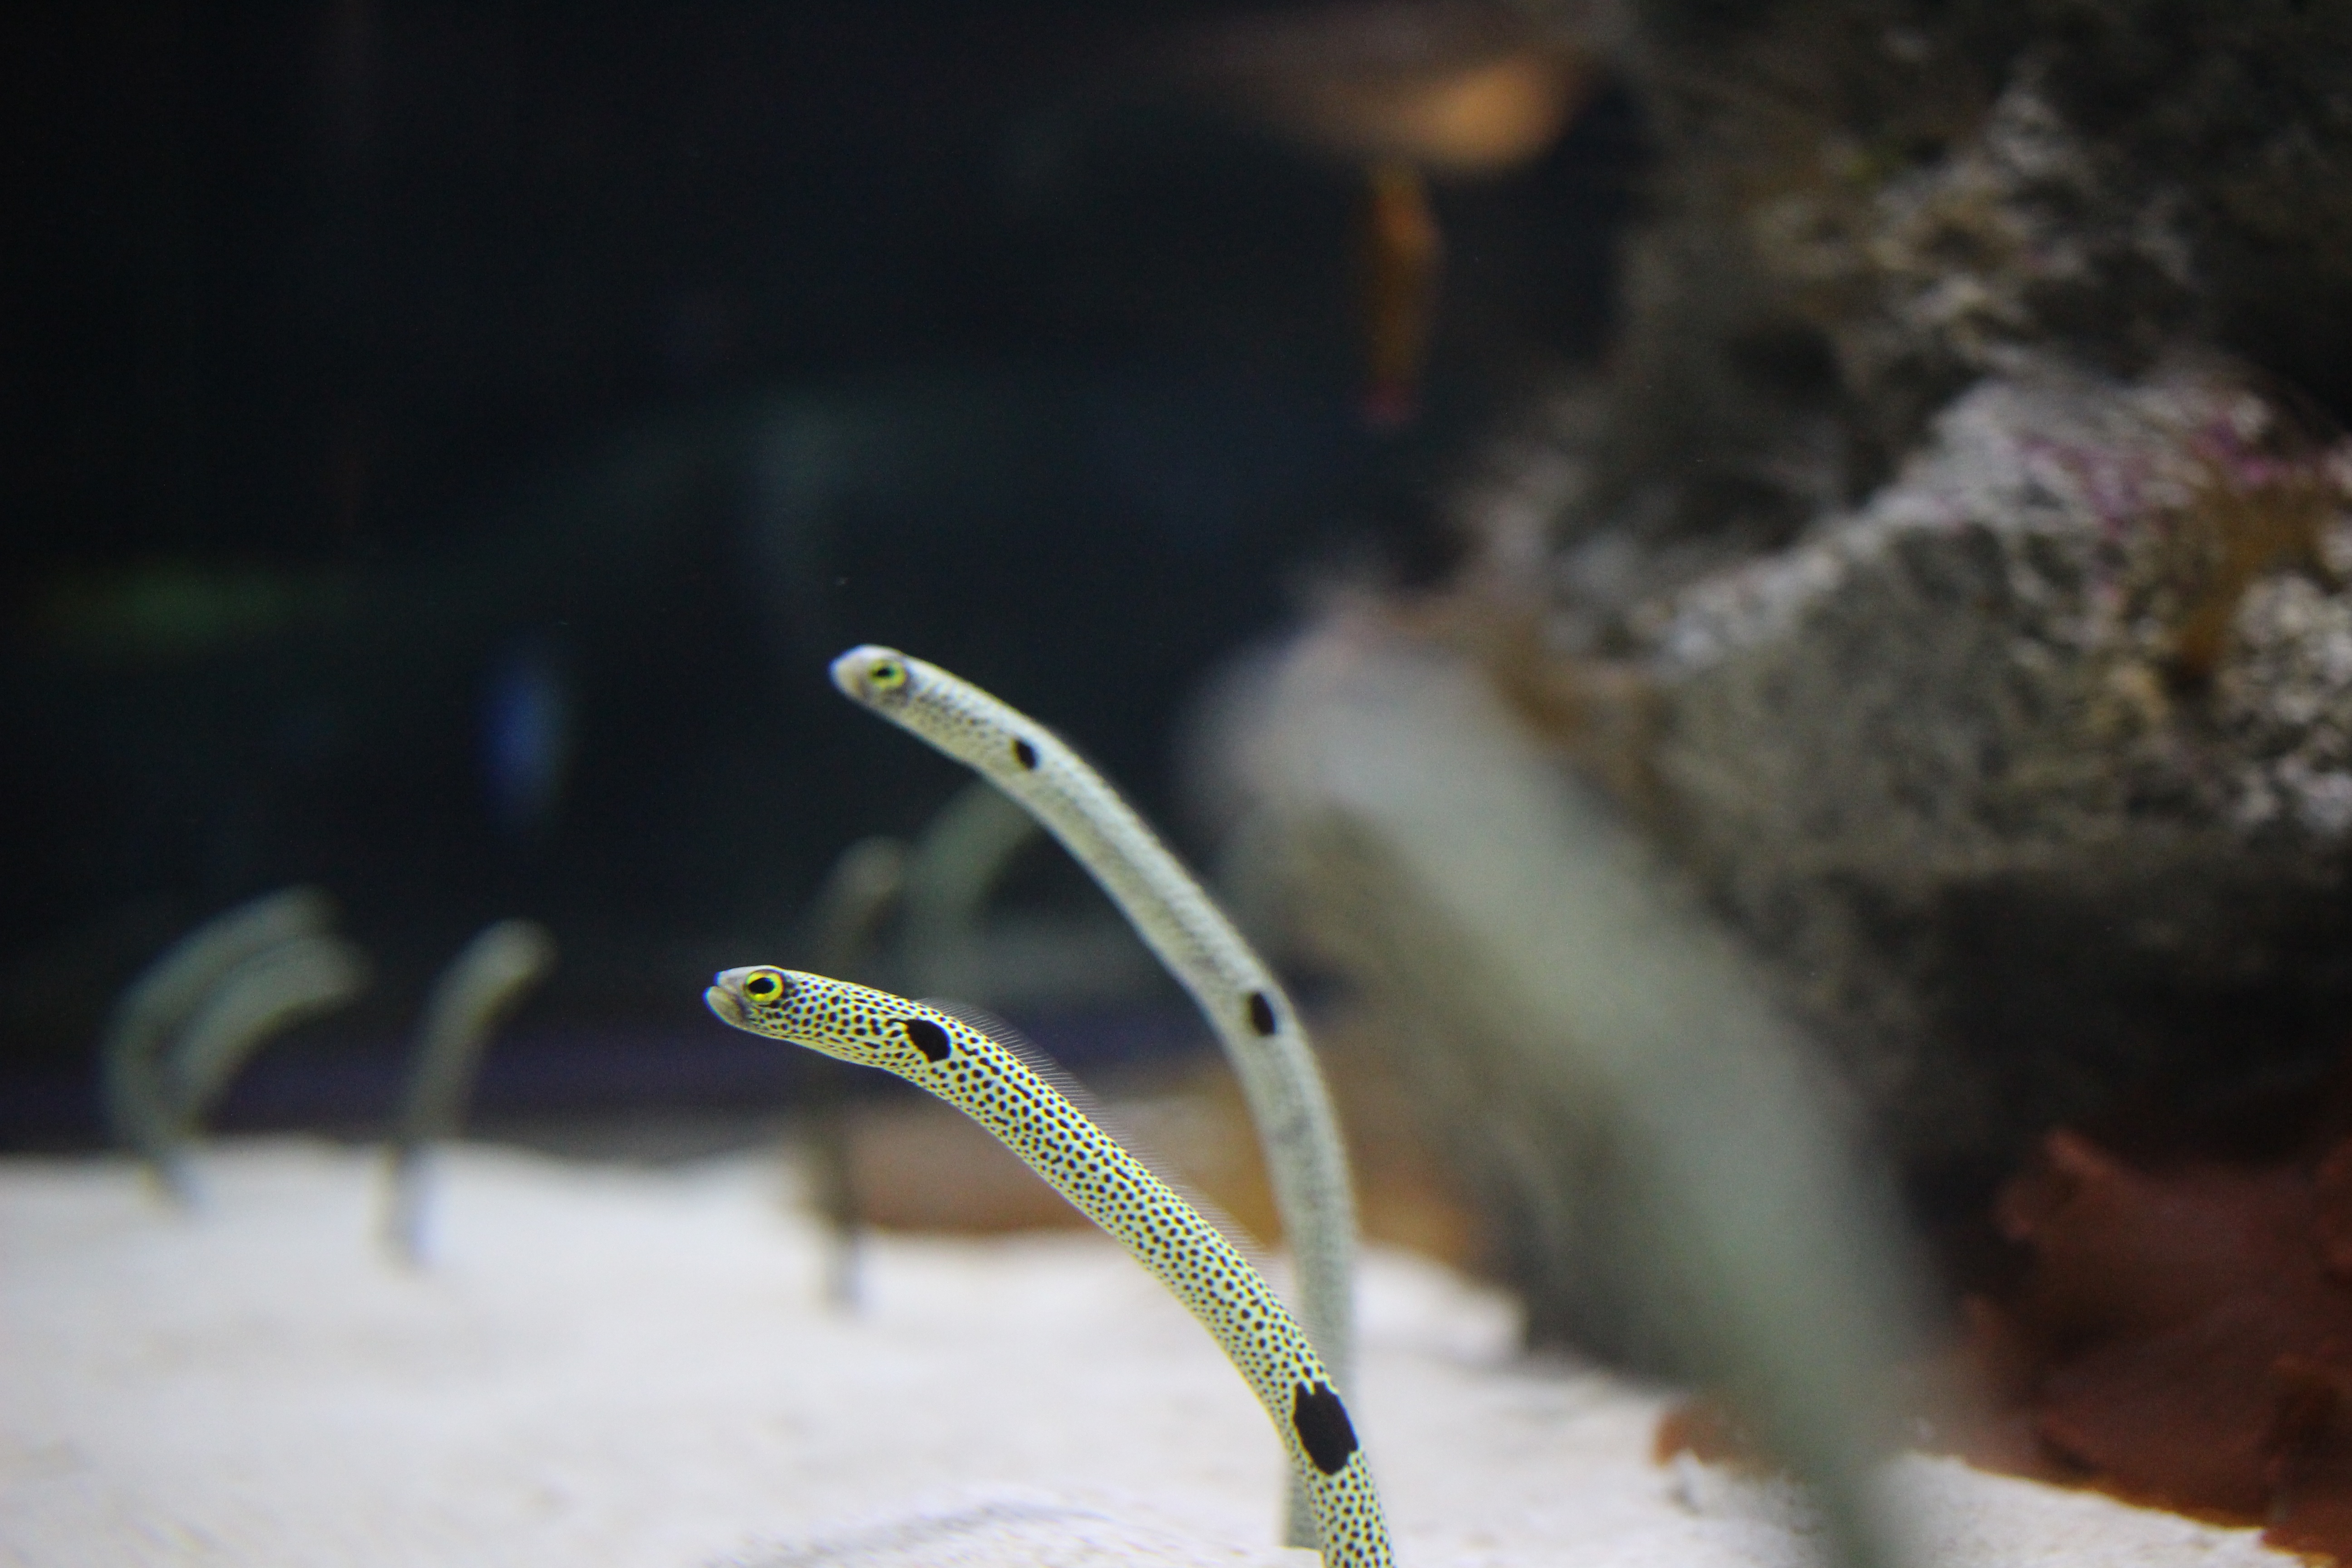
biology, fish, close up, aquarium, macro photography, chin anago